Farmington (St. Stephens Church, Virginia)

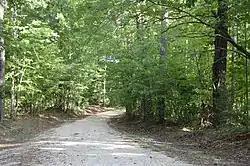
Property entrance

Farmington is a historic plantation house located near St. Stephens Church, King and Queen County, Virginia. The original structure was built about 1795, and later enlarged and modified to its present form in 1859–1860. It is a large two-story frame house, with a low-pitch hip roof and deep eaves. It has a two-story rear addition on the building's southwest side and a one-story addition on the southeast side. Also on the property are a contributing large braced-frame barn, a weaving house, and an overseer's house.